2021 Superbike World Championship

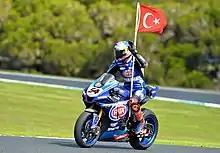

The 2021 Superbike World Championship (known officially as the 2021 Motul FIM Superbike World Championship for sponsorship reasons) was the 34th season of the Superbike World Championship. The championship was won by Toprak Razgatlıoğlu at Mandalika round.